Siege of Constantinople (717–718)

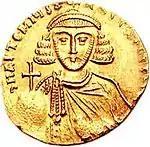
Gold "solidus" of Anastasius II, who prepared Constantinople for the coming Arab assault

The Arab successes opened the way for a second assault on Constantinople, an undertaking already initiated under Caliph al-Walid I. Following his death, his brother and successor Sulayman took up the project with increased vigour, according to Arab accounts because of a prophecy that a Caliph bearing the name of a prophet would capture Constantinople; Sulayman (Solomon) was the only member of the Umayyad family to bear such a name. According to Syriac sources, the new Caliph swore "to not stop fighting against Constantinople before having exhausted the country of the Arabs or to have taken the city". The Umayyad forces began assembling at the plain of Dabiq north of Aleppo, under the direct supervision of the Caliph. As Sulayman was too sick to campaign himself, however, he entrusted command to his brother Maslama ibn Abd al-Malik. The operation against Constantinople came at a time when the Umayyad empire was undergoing a period of continuous expansion to the east and west. Muslim armies advanced into Transoxiana, India, and the Visigothic Kingdom of Hispania.